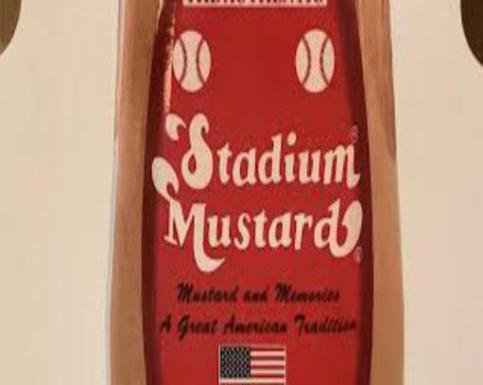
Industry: Food